Roll Out Solar Array

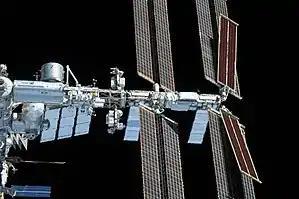

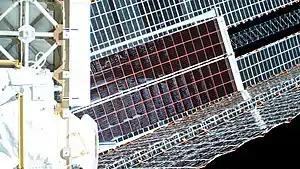
Newly deployed iROSA panel as seen from a zoom camera on the P6 Truss

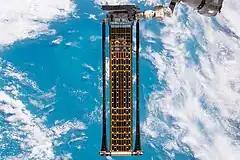
ROSA held by the robotic arms at the International Space Station

The Roll Out Solar Array (ROSA) and its larger version ISS Roll Out Solar Array (iROSA) are lightweight, flexible power sources for spacecraft designed and developed by Redwire.